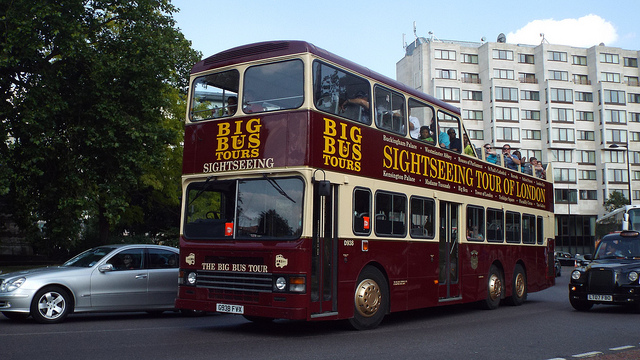
A double decker Big Bus Tours bus rounding curve

A big red double bus is in the traffic.

A large double deck bus on a city street.

there is a double decker bus that is coming up the street

A red and white big bus traveling down the road with other vehicles